Marquette Building (Detroit)

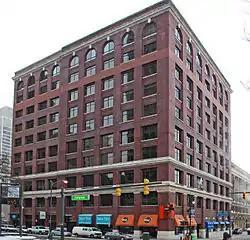

The Marquette Building is a historic building located in downtown Detroit, Michigan. It was built in 1905, and stands at 243 West Congress Street. 211 West Fort Street lies to the north, TCF Center to the west, Fort Pontchartrain a Wyndham Hotel to the south, and Fort Shelby Hotel to the east. The building was for a time owned by Mexican billionaire, Carlos Slim.